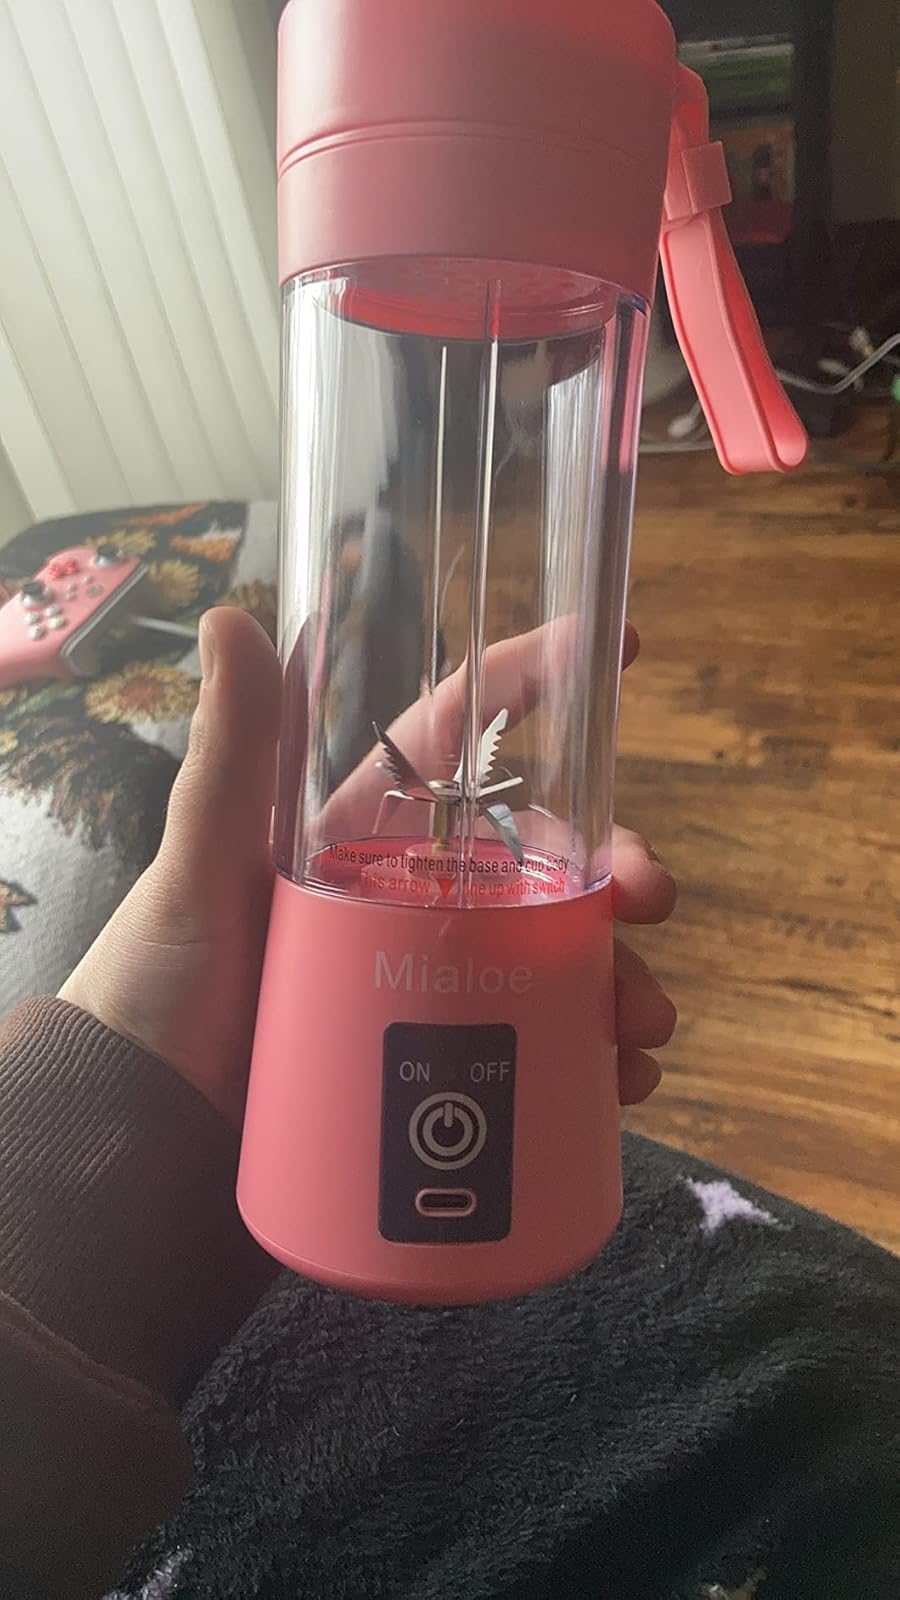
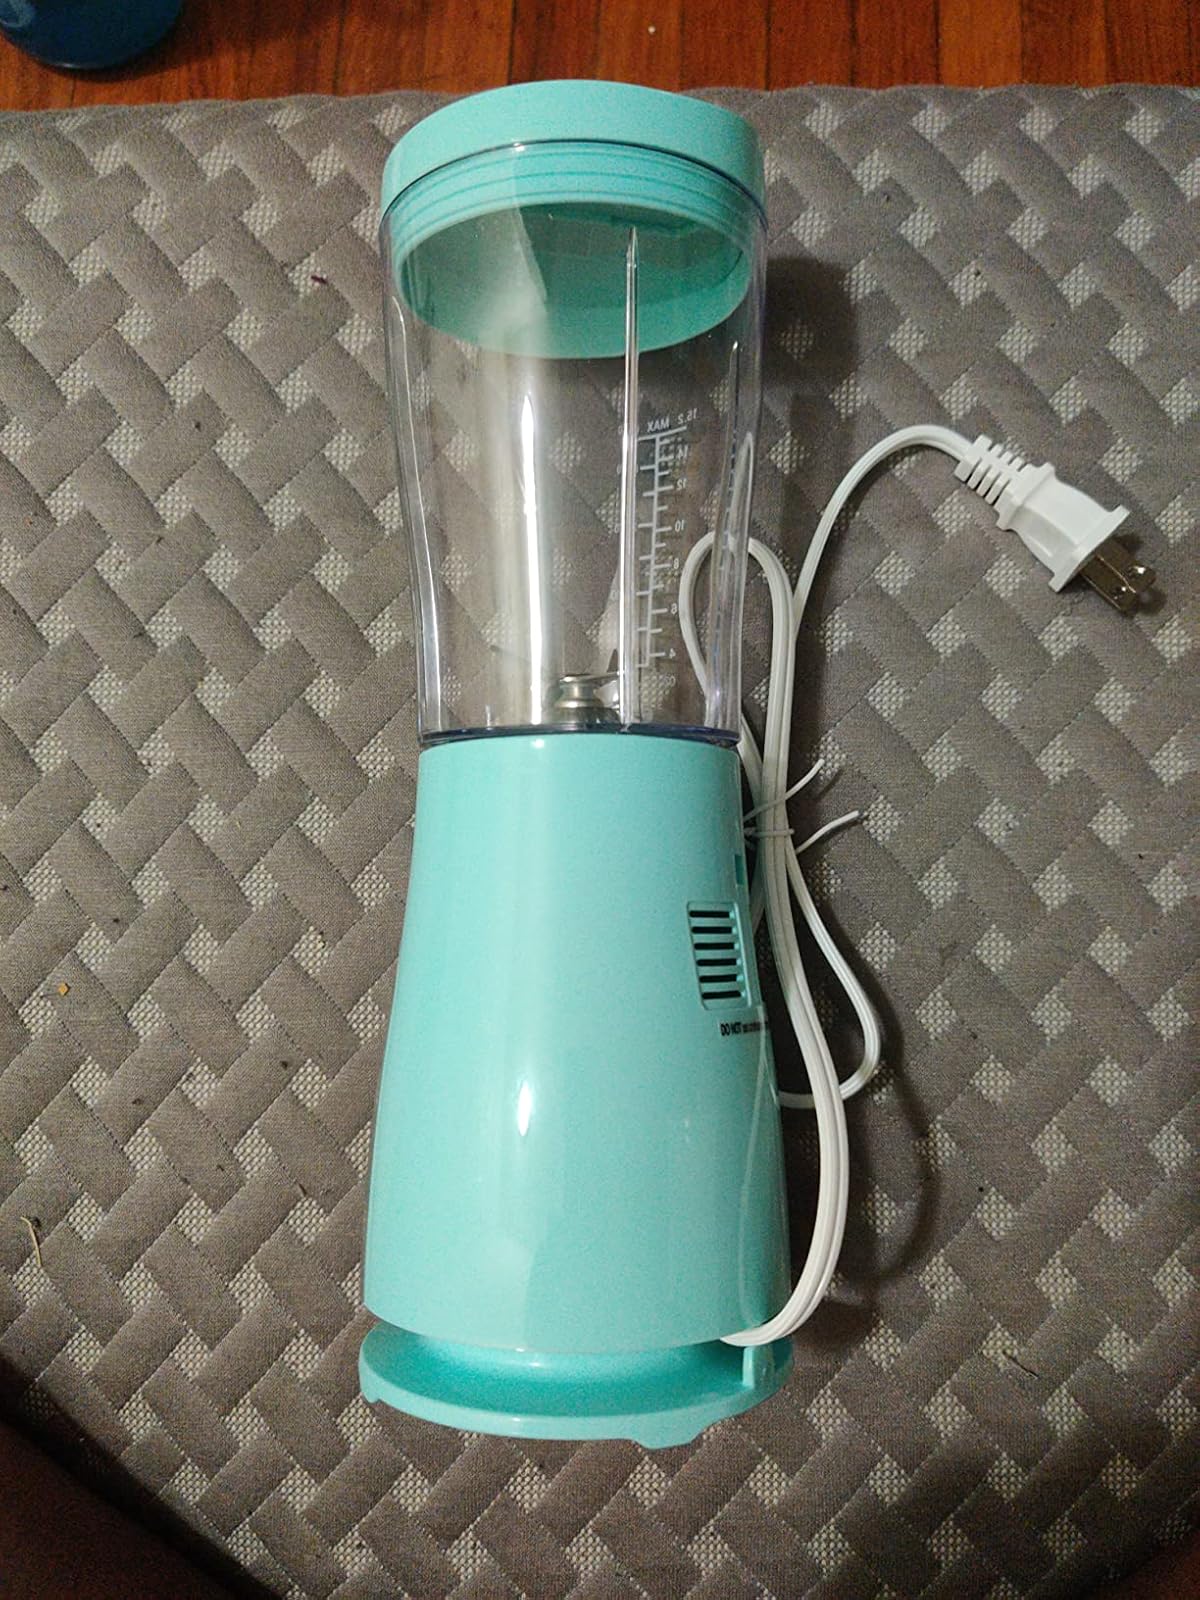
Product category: items_blender
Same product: no